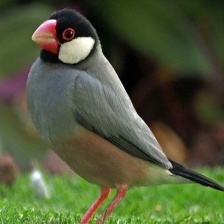
Species: JAVA SPARROW
Scientific name: LONCHURA ORYZIVORA